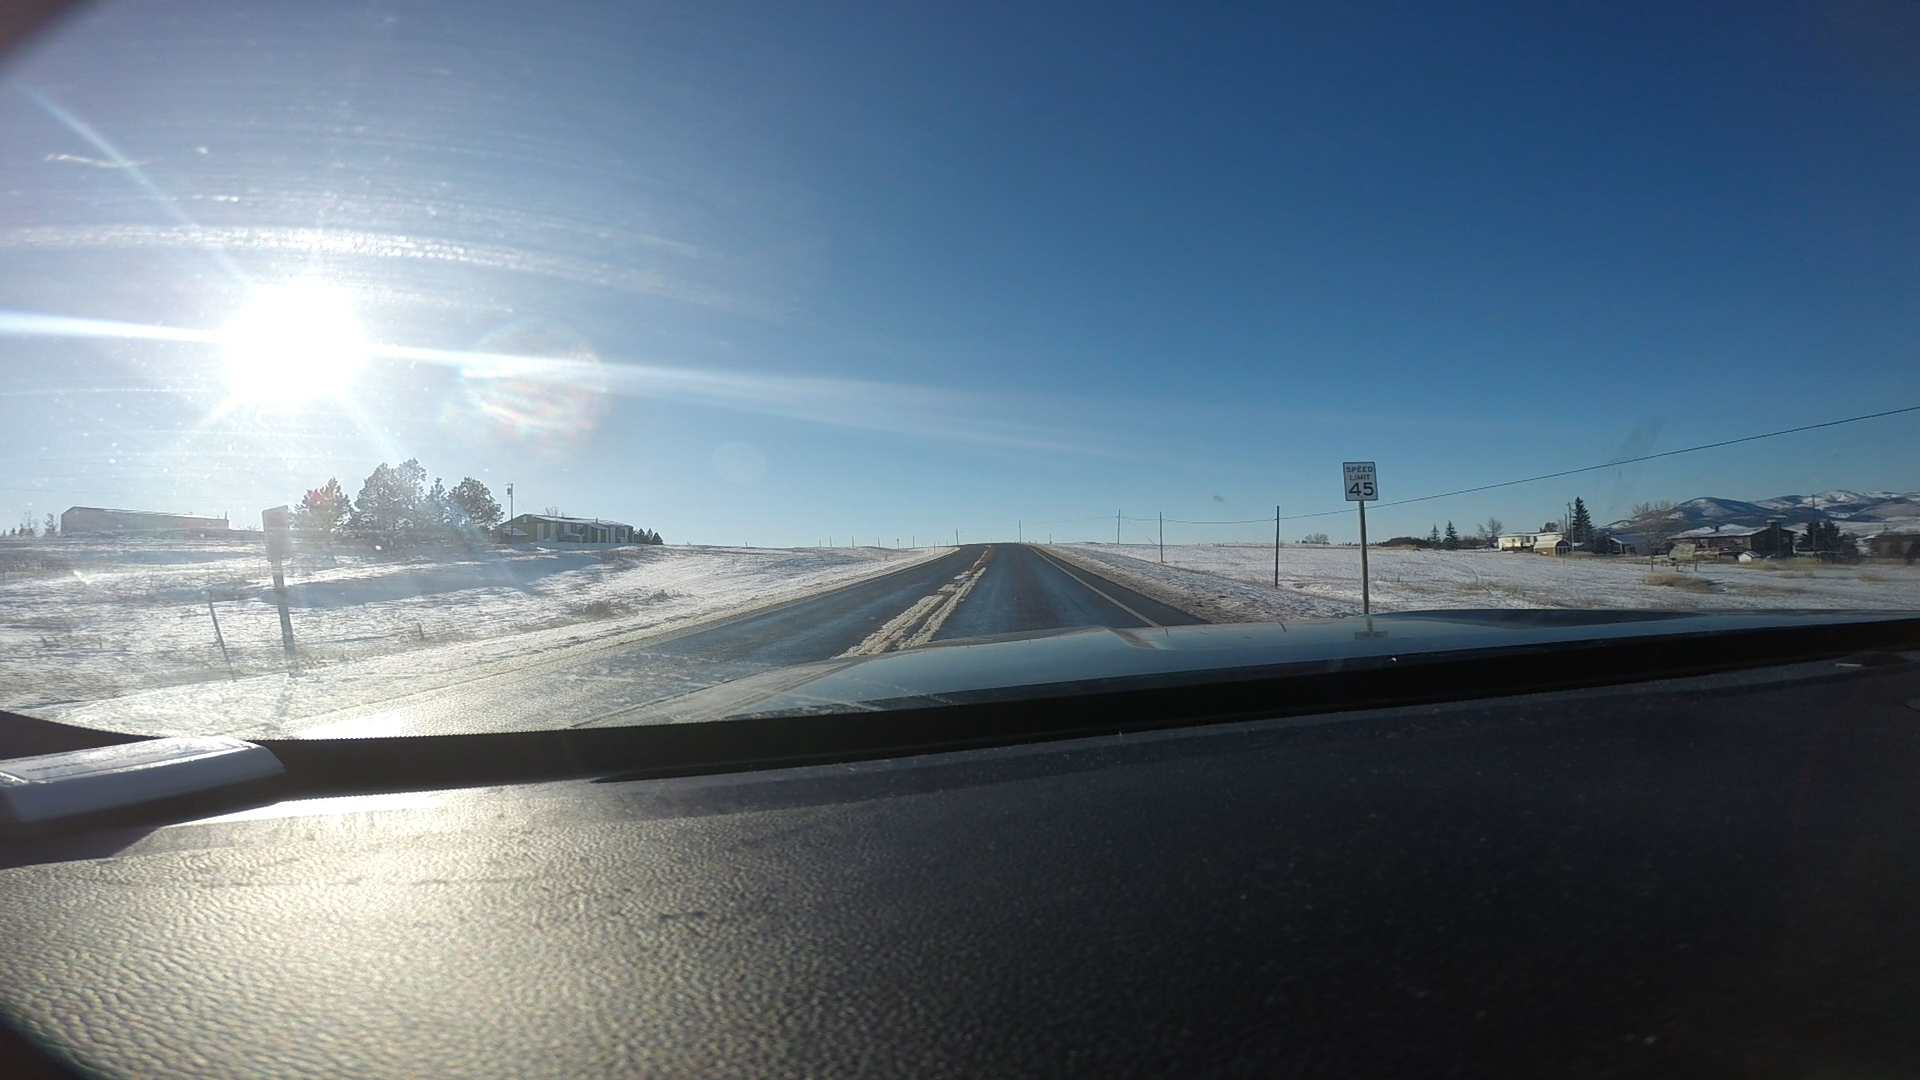
Speed limit sign label: mph45